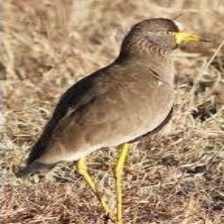
Species: WATTLED LAPWING
Scientific name: VANELLUS INDICUS